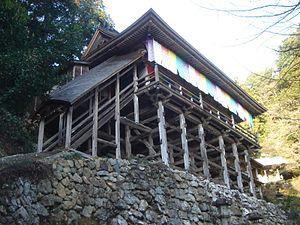
Les trente-trois Kannon de Mino sont une succession de temples bouddhistes au sud de la préfecture de Gifu au Japon. Le nom provient de celui de la province de Mino, l'ancien nom de la région. La liste est créée à l'origine au milieu de l'époque d'Edo.